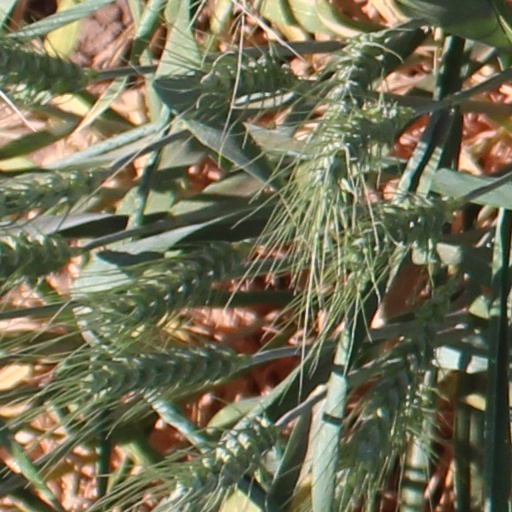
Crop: wheat